Jašiūnai Manor

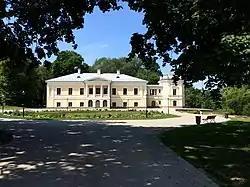
Jašiūnai manor at present

Jašiūnai Manor is the neoclassical manor in Jašiūnai, Šalčininkai district of Lithuania, near River Merkys.